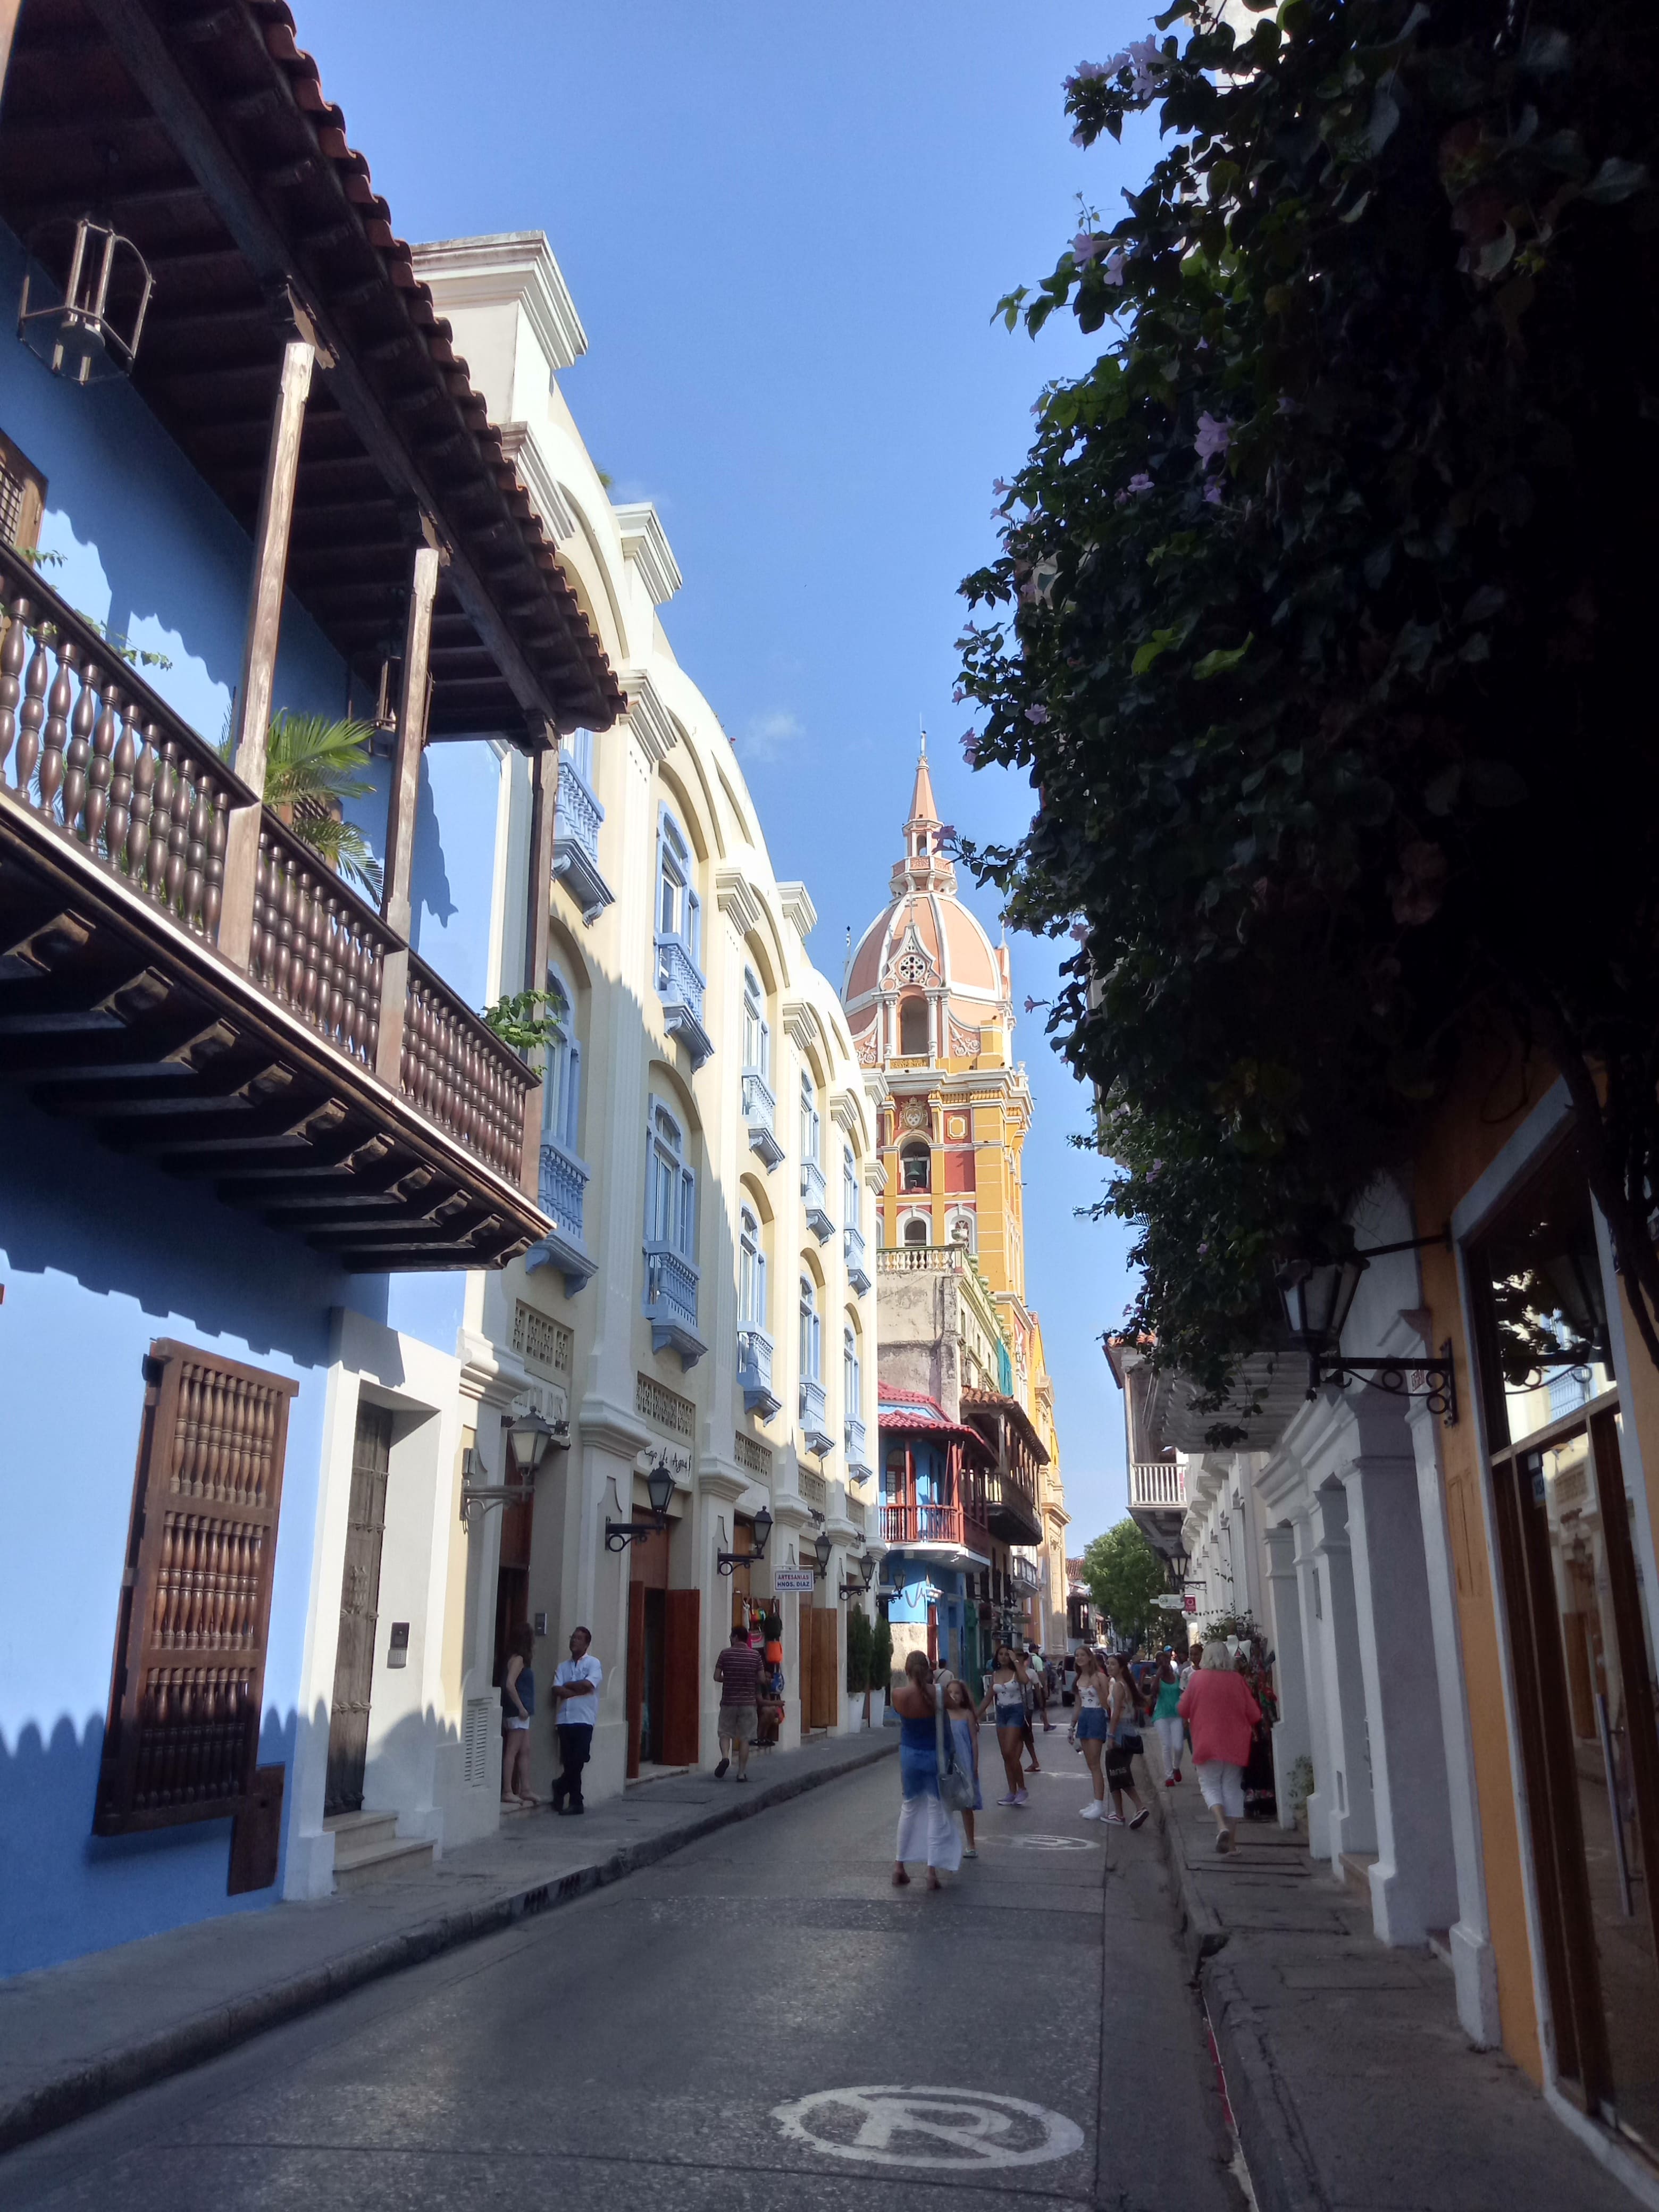
colombia, sky, daytime, infrastructure, building, road surface, window, neighbourhood, tree, travel, morning, city, urban design, house, thoroughfare, road, alley, metropolitan area, facade, human settlement, mixed use, urban area, plant, pedestrian, street, walkway, sidewalk, cobblestone, downtown, tourism, nonbuilding structure, leisure, flooring, apartment, evening, arch, lane, vacation, village, history, medieval architecture, arcade, transport